East Vancouver

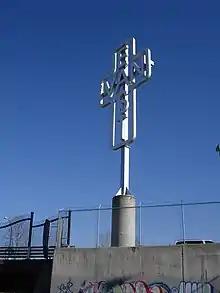
"Monument for East Vancouver" by Ken Lum, inspired by East Van Cross graffiti

The City of Vancouver identifies seven communities as being entirely in the East Vancouver area: Grandview–Woodland, Hastings–Sunrise, Kensington–Cedar Cottage, Killarney, Renfrew–Collingwood, Strathcona and Victoria–Fraserview. The 2001 census identified 220,490 people living in these communities (approximately 40% of the city's population).